Haus Bamenohl

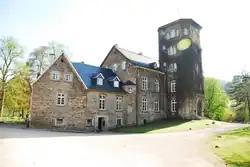
Haus Bamenohl, front

Haus Bamenohl is a castle in the village of Bamenohl, municipality of Finnentrop, Olpe district in North Rhine-Westphalia, Germany.